Ruth Webster Lathrop

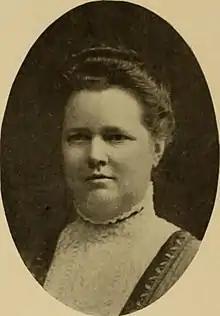
Ruth Webster Lathrop, from a 1911 yearbook.

Ruth Webster Lathrop (May 23, 1862 – July 31, 1940) was an American physician and medical school professor, who taught physiology at the Woman's Medical College of Pennsylvania.